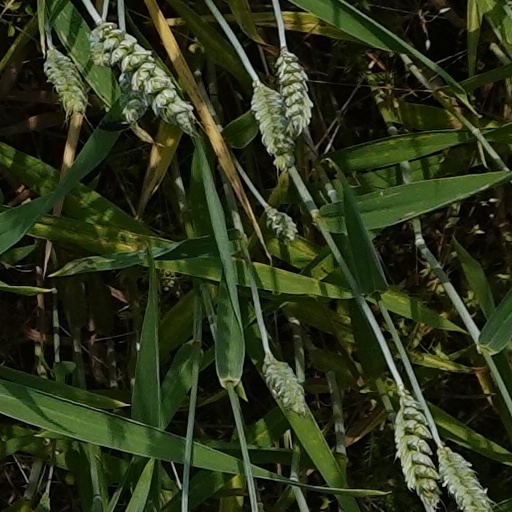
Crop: wheat